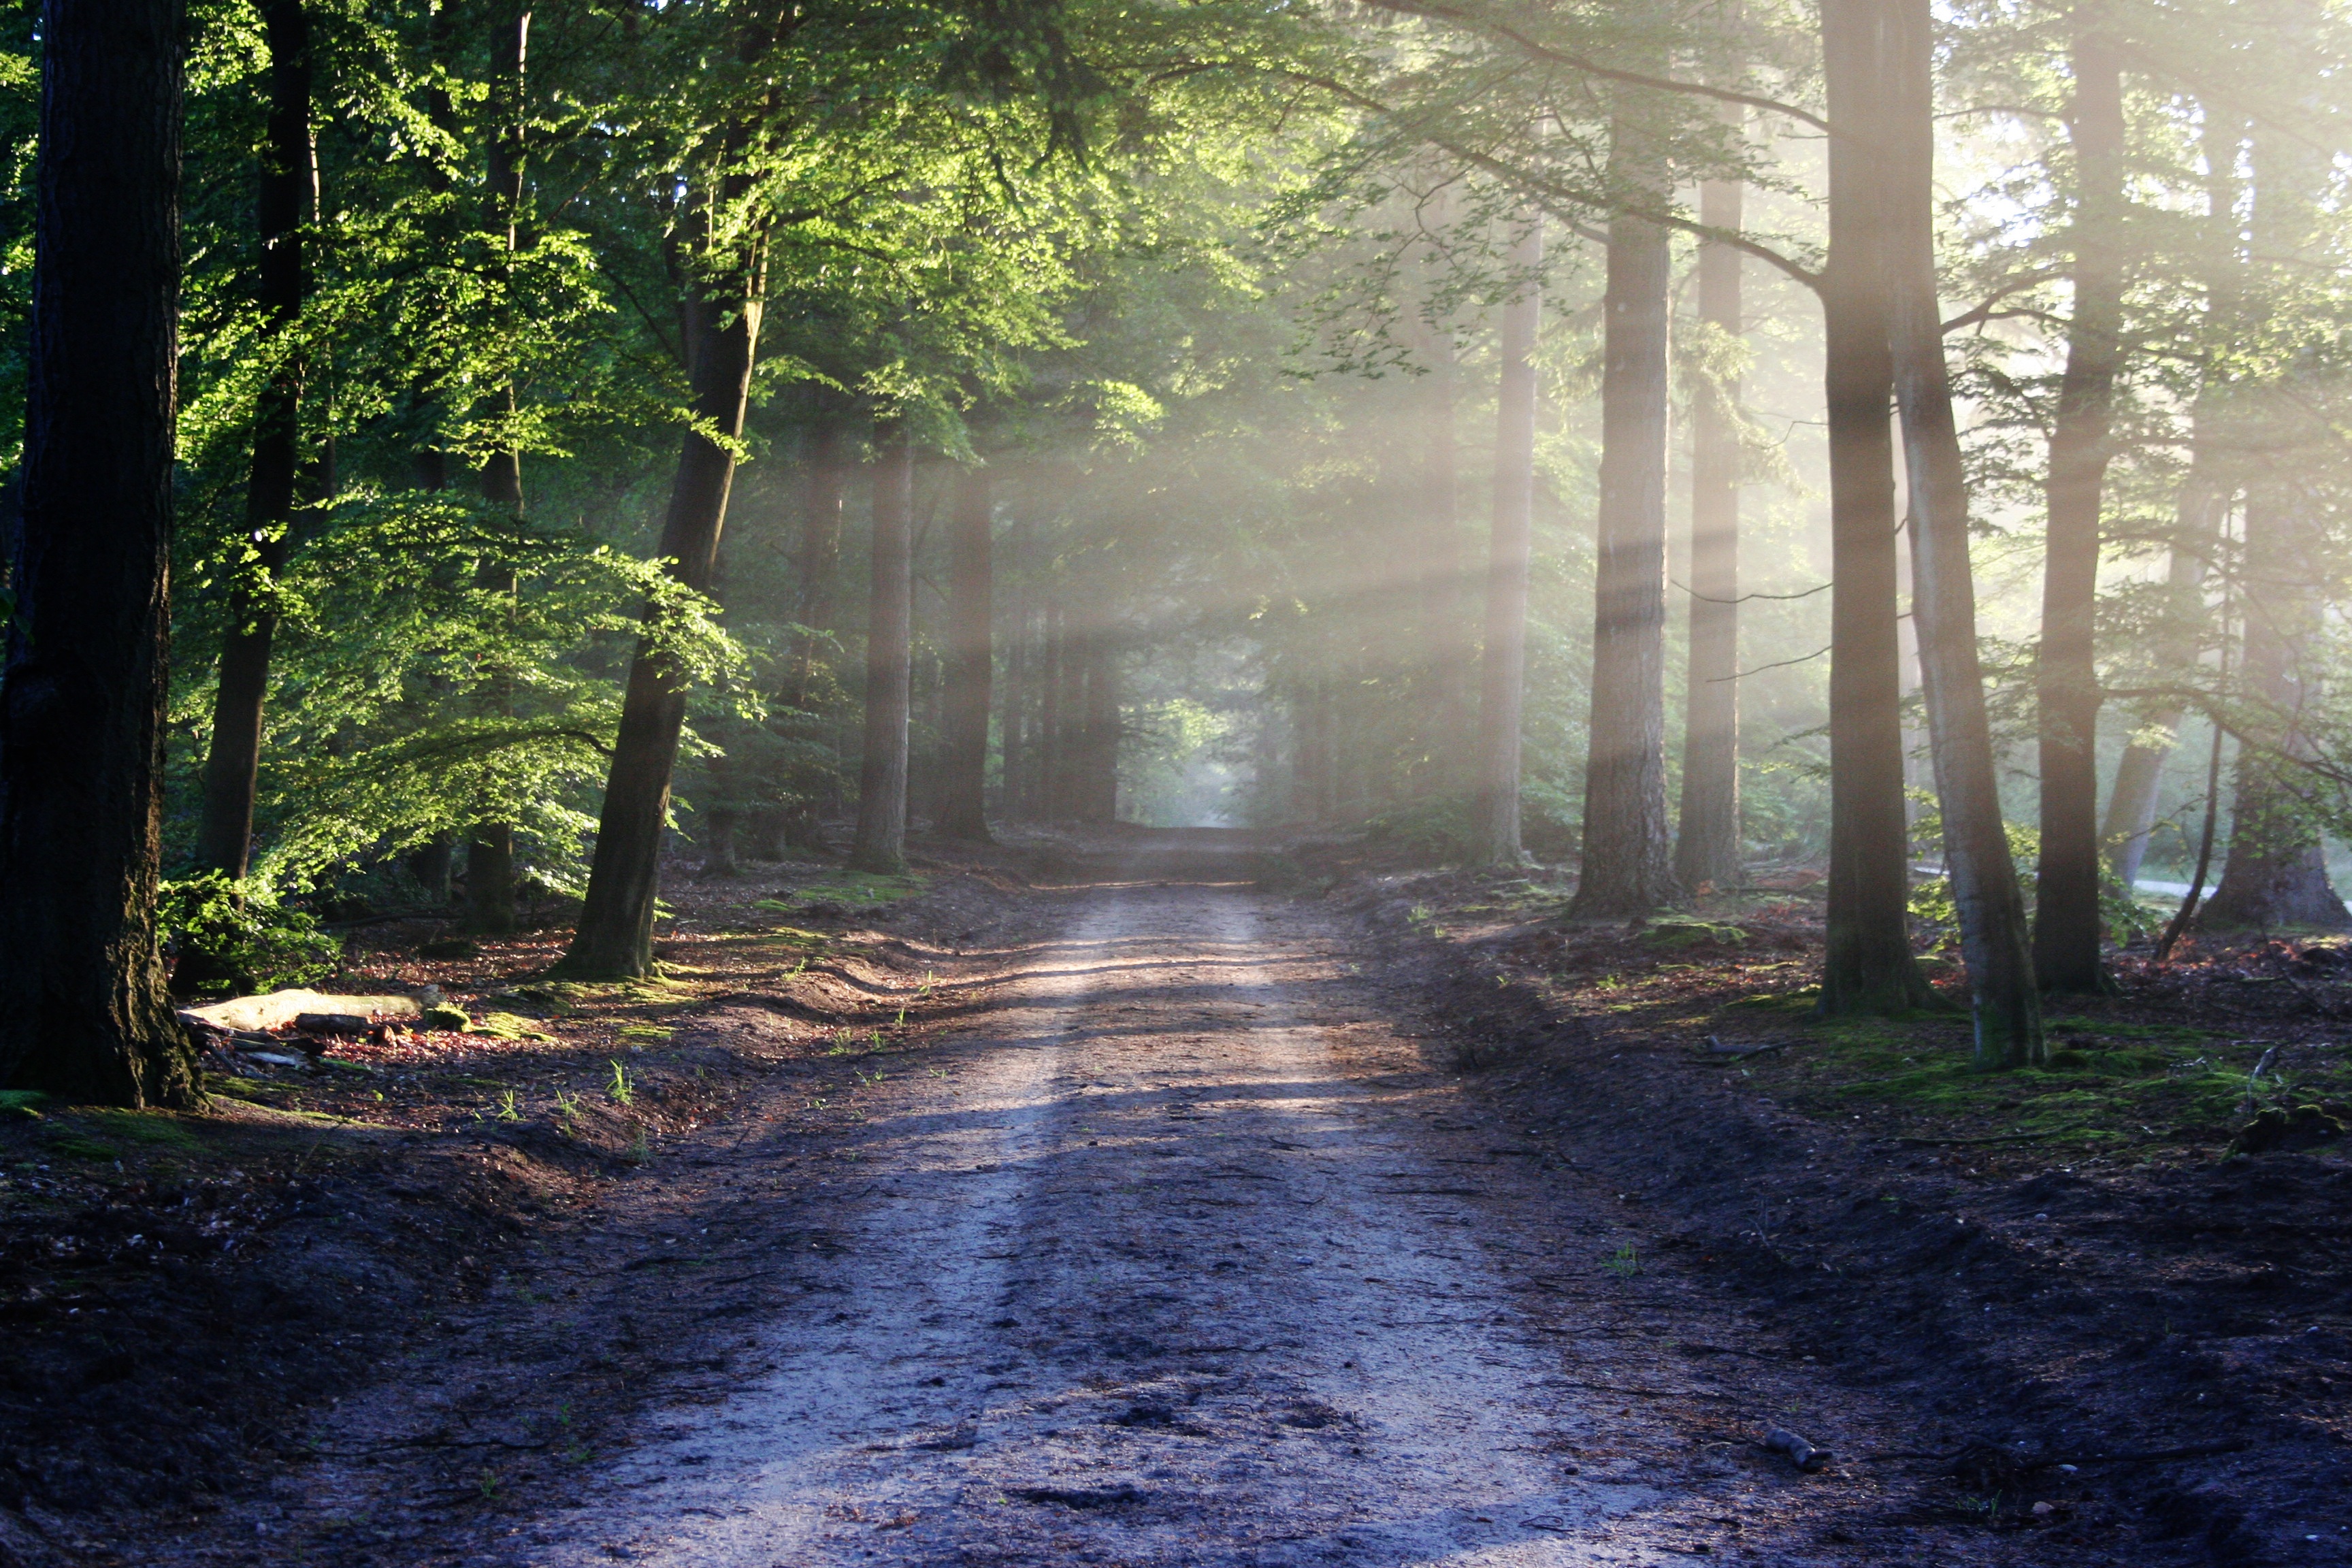
landscape, tree, nature, forest, path, light, sun, road, mist, sunlight, morning, leaf, autumn, rest, silence, season, trees, rays, woodland, habitat, sunbeam, natural environment, atmospheric phenomenon, woody plant